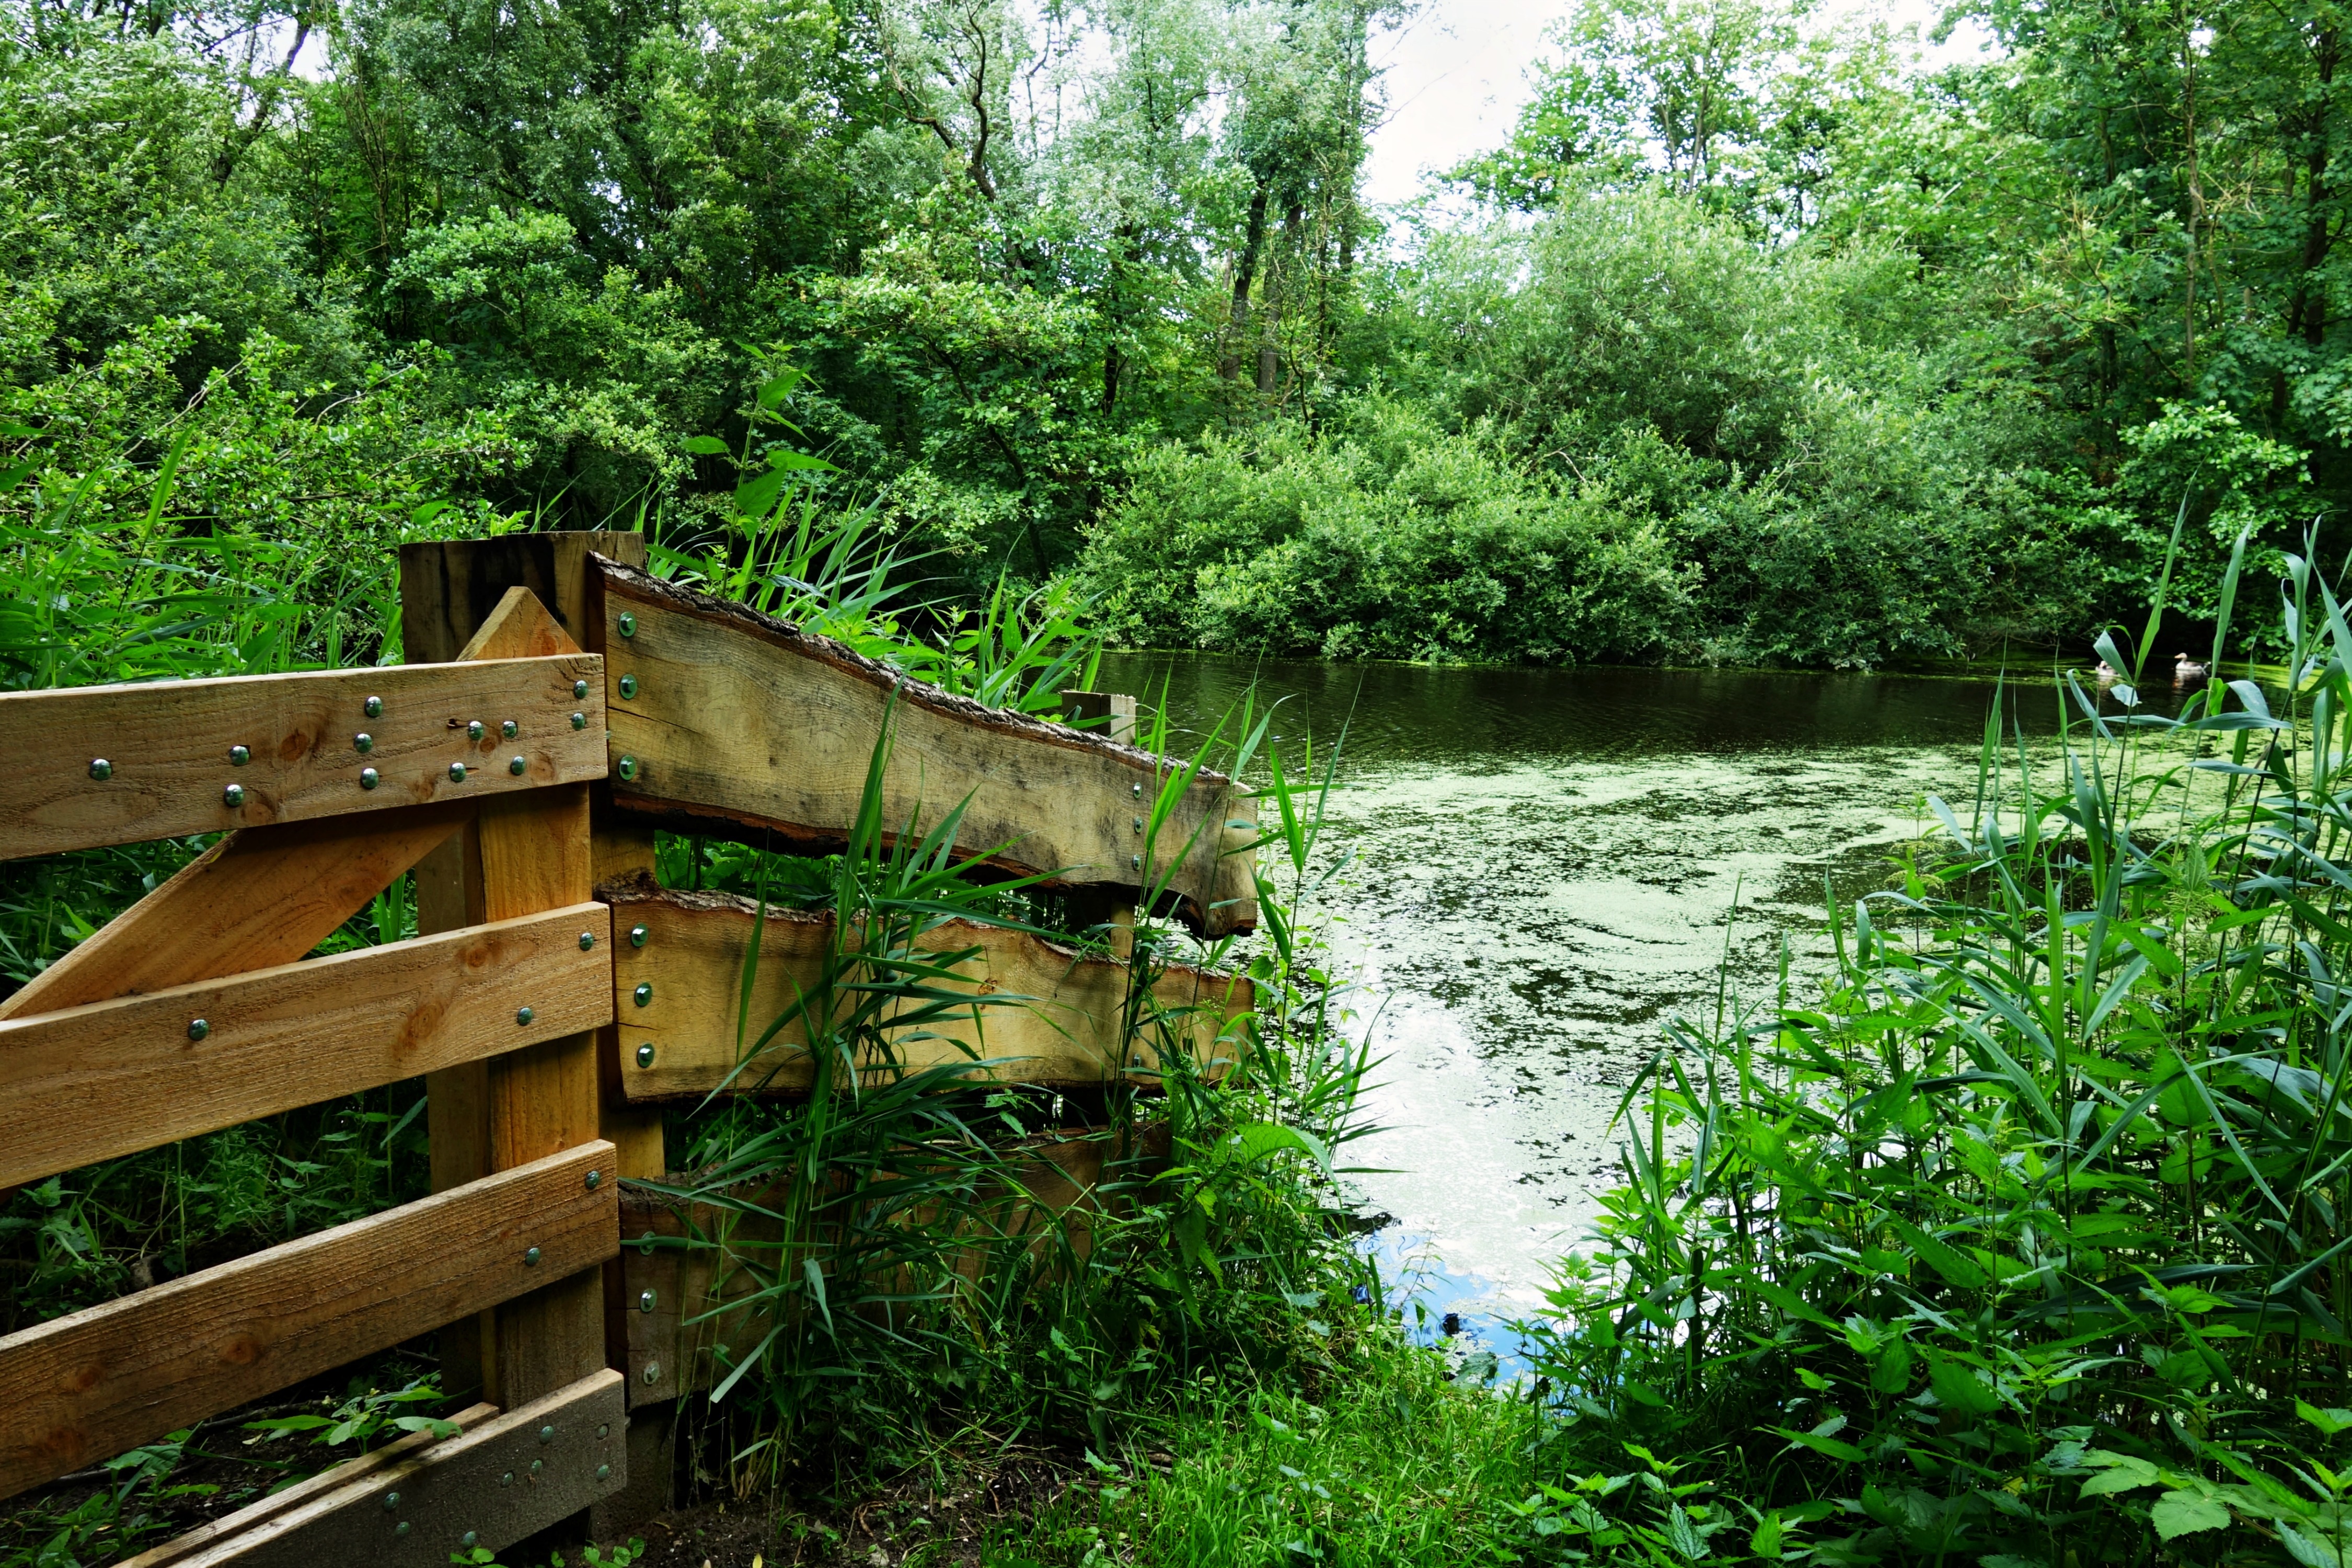
landscape, tree, nature, forest, wilderness, river, pool, pond, foliage, stream, green, jungle, tranquil, scenic, lush, peaceful, park, garden, waterway, trees, rainforest, wetland, woodland, habitat, ecosystem, duckweed, natural environment, bayou